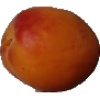
Label: apricot